Californios

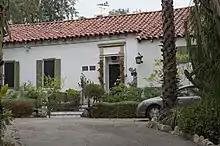
The Adobe Flores was built 1838–45 by Governor José María Flores on Rancho San Pascual.

In 1848, Congress set up a Board of Land Commissioners to determine the validity of Mexican land grants in California. California Senator William M. Gwin presented a bill that, when approved by the Senate and the House on March 3, 1851, became the California Land Act of 1851. It stated that unless grantees presented evidence supporting their title within two years, the property would automatically pass back into the public domain. Rancho owners cited the articles VIII and X of the Treaty of Guadalupe Hidalgo, wherein it guaranteed full protection of all property rights for Mexican citizens—with an unspecified time limit.